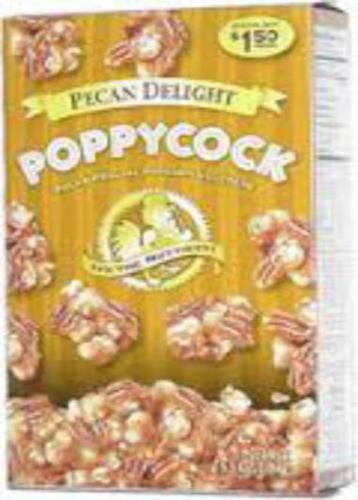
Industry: Food